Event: Typhoon Ruby
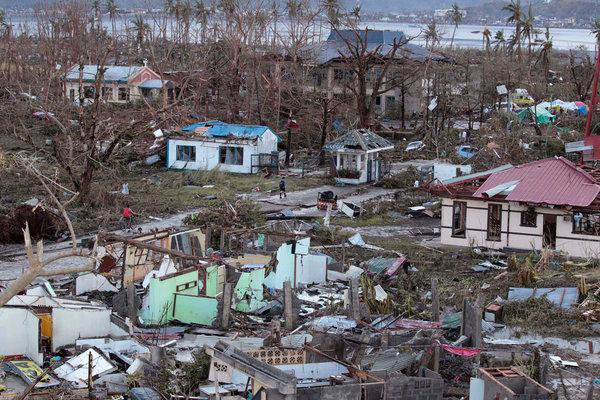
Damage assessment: damage